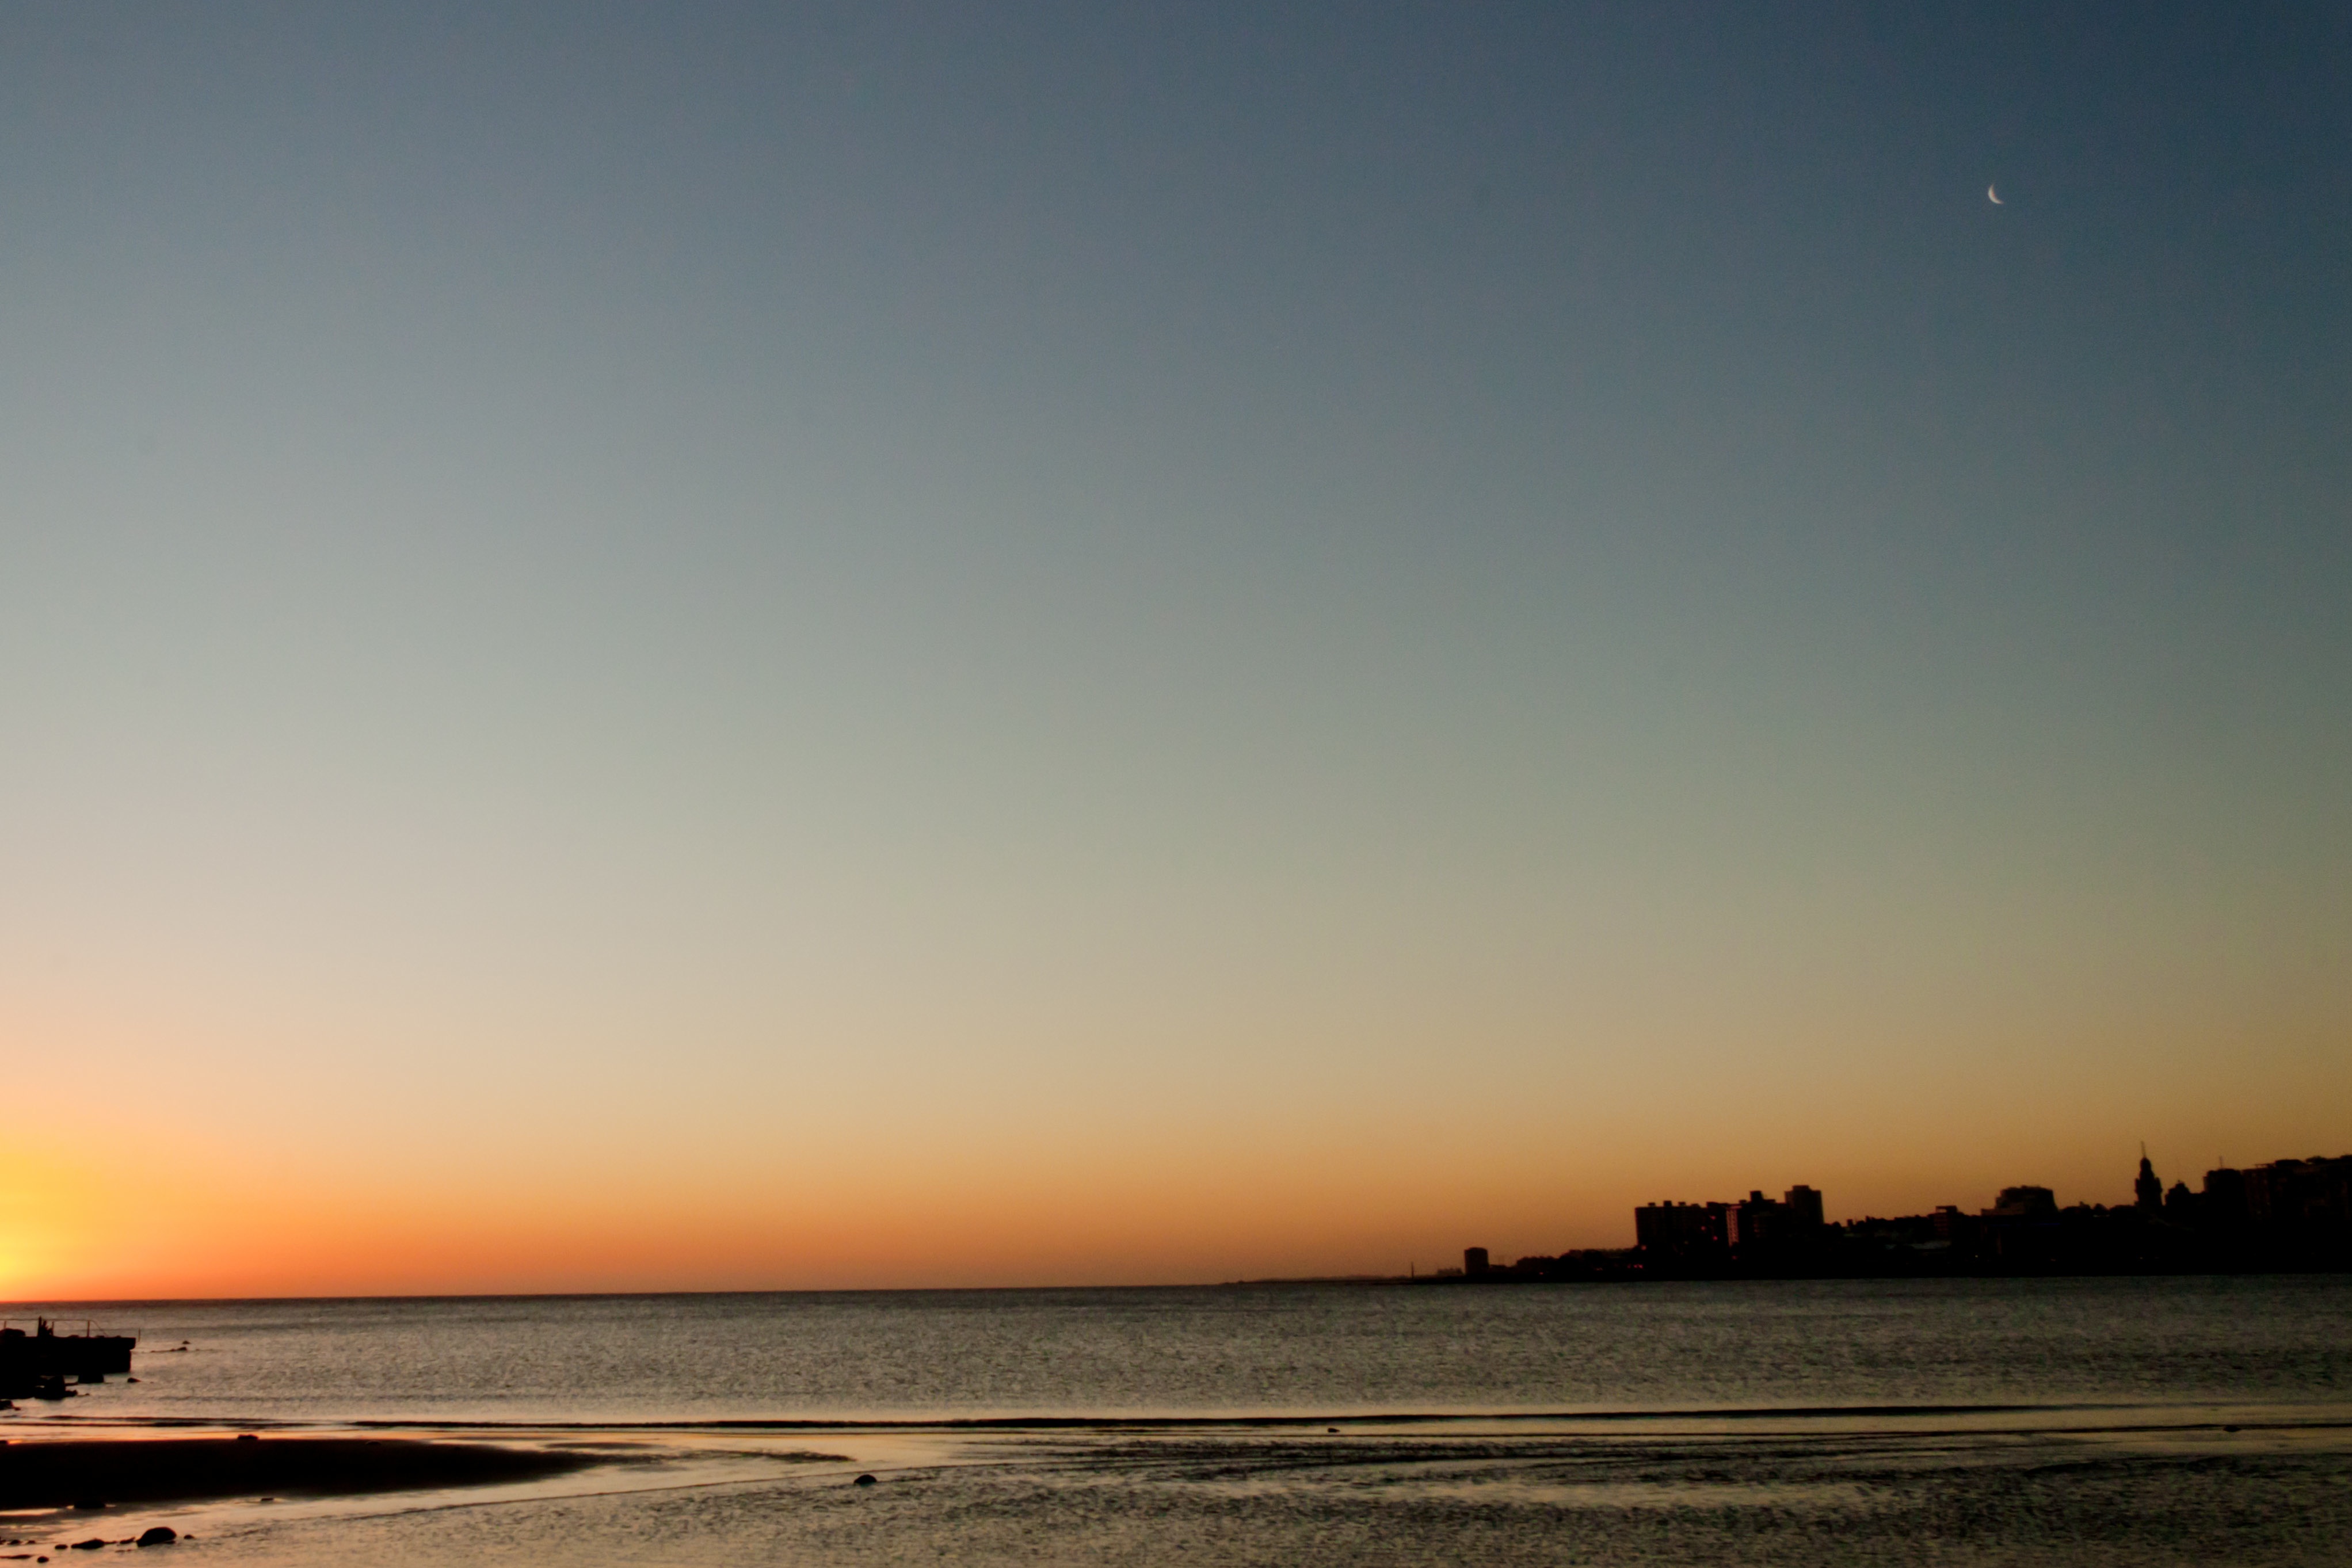
beach, sea, coast, ocean, horizon, sky, sun, sunrise, sunset, sunlight, morning, shore, wave, dawn, dusk, evening, bay, body of water, afterglow, wind wave